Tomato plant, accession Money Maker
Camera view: bottom (45 deg); turntable rotation: 330 degrees
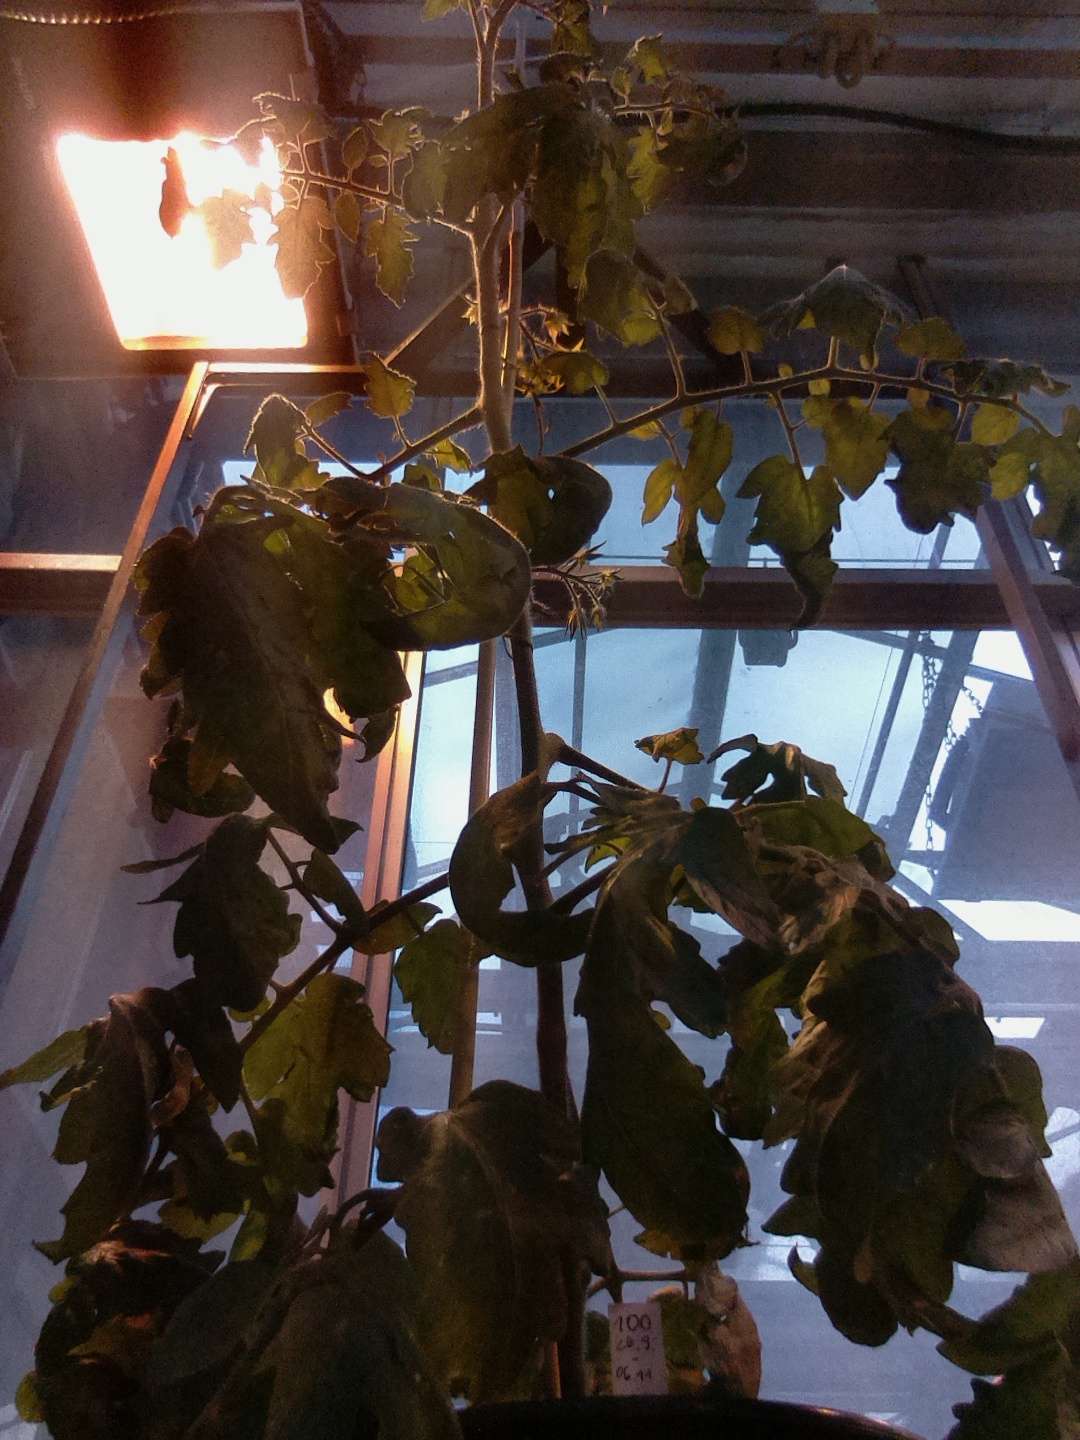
BBCH growth stage 68: Full flowering, 80%-90% of flowers open, more petals falling